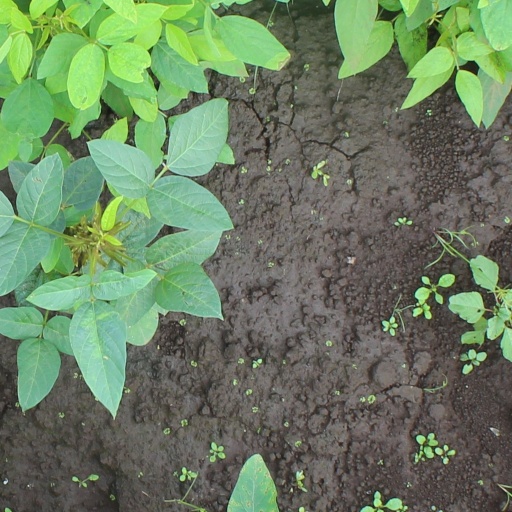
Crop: soybean